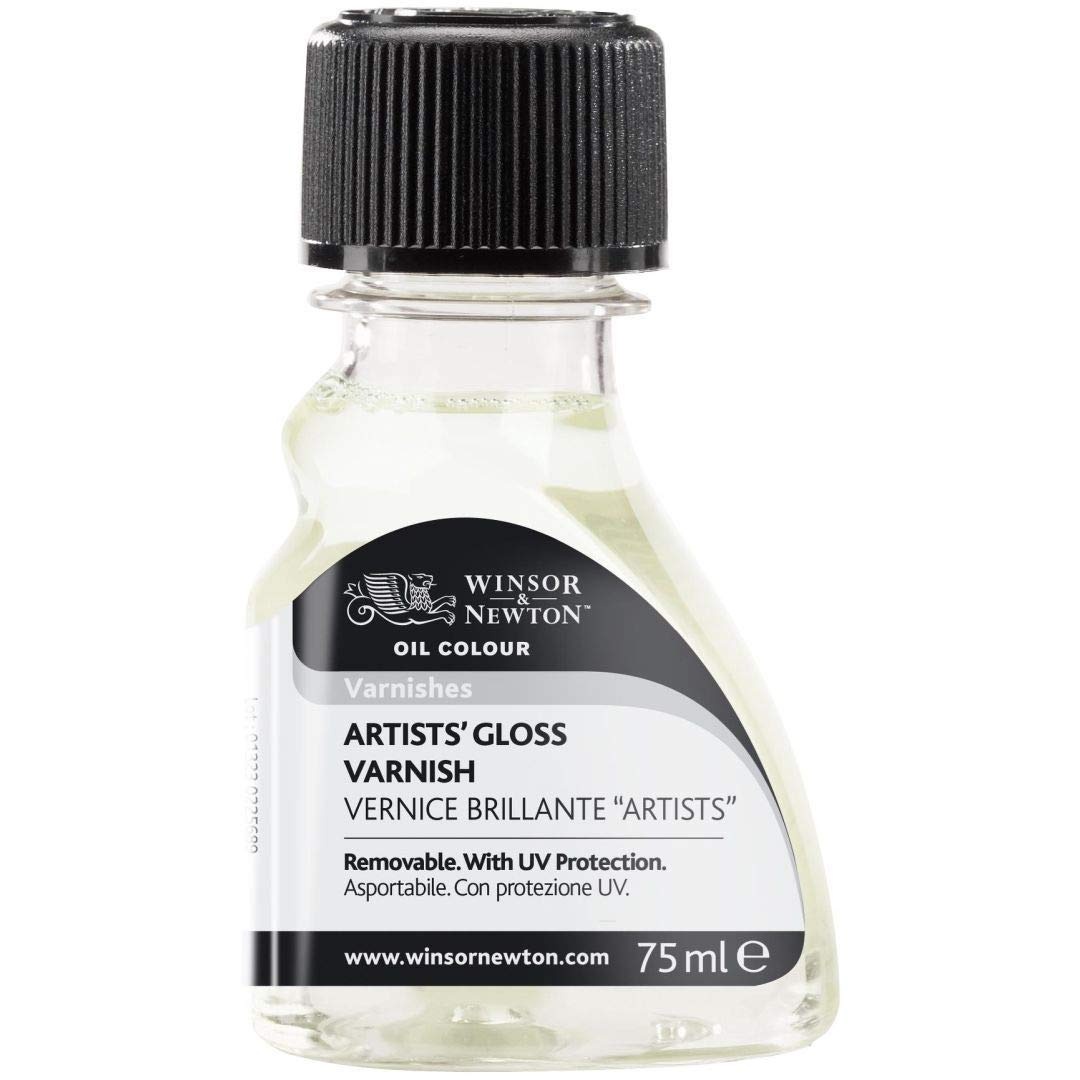
Winsor & Newton Artists' Gloss Varnish, 75ml
Brand: STATIONERIE
Category: Arts & Entertainment > Hobbies & Creative Arts > Arts & Crafts > Art & Crafting Materials > Craft Paint, Ink & Glaze > Art Fixatives